Thomas Wood (reverend)

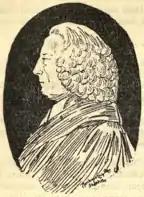
Reverend Thomas Wood

Thomas Wood (1711 – 14 December 1778) was a minister for the Church of England at St. Paul's Church, Halifax, Nova Scotia (1752–64). After 1746, he served as a surgeon in Commander William Shirley's regiment during the occupation of Louisbourg. In August 1752, with Governor Edward Cornwallis's approval, Wood arrived in Halifax and became an assistant at St. Paul's. In July 1766, Wood gave a sermon in the Mi'kmaq language in which the service was attended by many Mi'kmaq people and other dignitaries. In 1767, Wood conducted the marriage of the son of a Mi'kmaq chief. In 1769, Wood wrote about his missionary work on the Saint John River and giving prayers in Mi'kmaq.